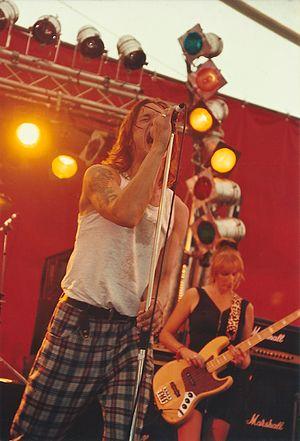
Crazyhead est un groupe punk rock/garage rock anglais originaire de Leicester formé en 1986.